Pasighat

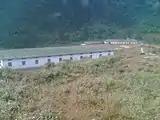
The Vivekananda Kendriya Vidyalaya school in Pasighat

As of 2011 India Census, Pasighat had a population of 24,656. Males constitute 50.62% (12,482 males) of the population and females 49.37% (12,174 females). Pasighat has an average literacy rate of 79.6%: male literacy is 85.33%, and female literacy is 73.74%. In Pasighat, 12% of the population is under 6 years of age.